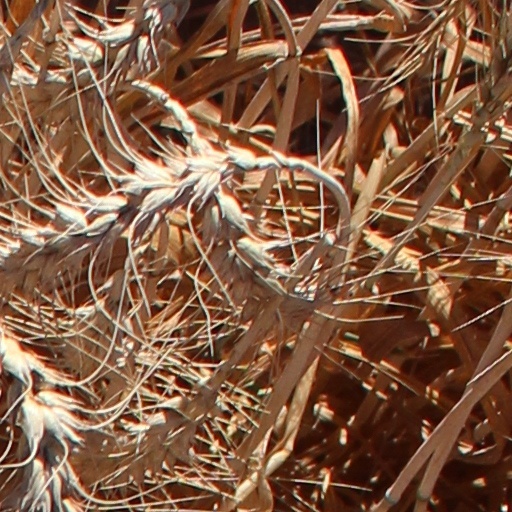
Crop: wheat